Christoffer Parsberg (1632-1671)

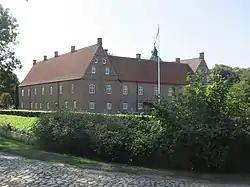
Kongsdal at Golbæk.

On the day of the so-called "Arvehyldningen"", when Frederick III was recognized as the first absolute monarch of Denmark-Norway, on 18 October 1660, he was appointed "hosmester" for the heir apparent, Prince Christian, and accompanied him from May 1662 to August 1663 on his grand tour through the Netherlands to England and France and back through Germany. In 1662, he had received Lister County in Norway as a fief, which he retained until he became the county governor of Vordingborg County in 1664. In the following year, he was also granted Jungshoved Len as property, partly as compensation for unpaid salary and partly by special royal grace. He was later made a member of the mem 3rd Law Committee in 1666, in which capacity he prepared a draft for a Danish Code. In February 1669, he was appointed as a member of the State council ("Geheimeråd") and Supreme Court.